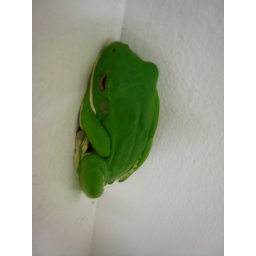
spotted: tree frog in mens bathroom in cooktown!